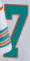
Number: 7